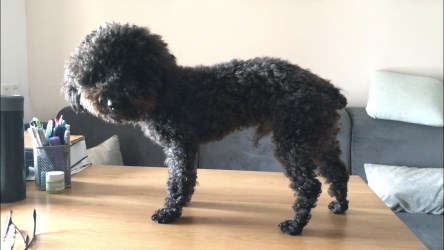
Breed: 7449-n000128-teddy